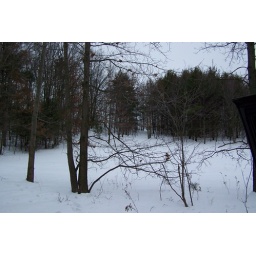
Beautifully composed by my dh, Jon. Love the dark trees in the foreground and the nearly black woods in the background.